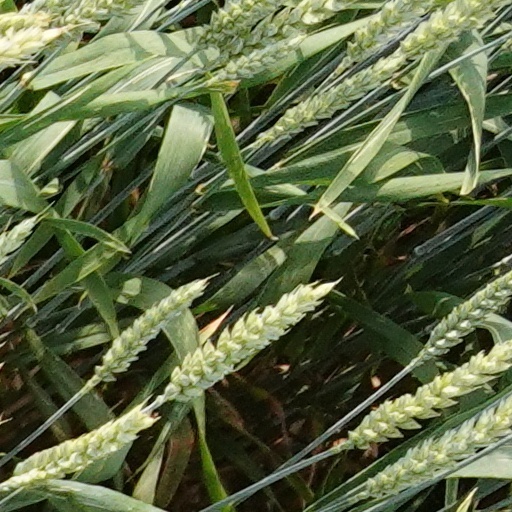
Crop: wheat